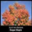
Label: maple_tree